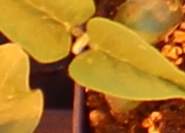
Label: Soybean